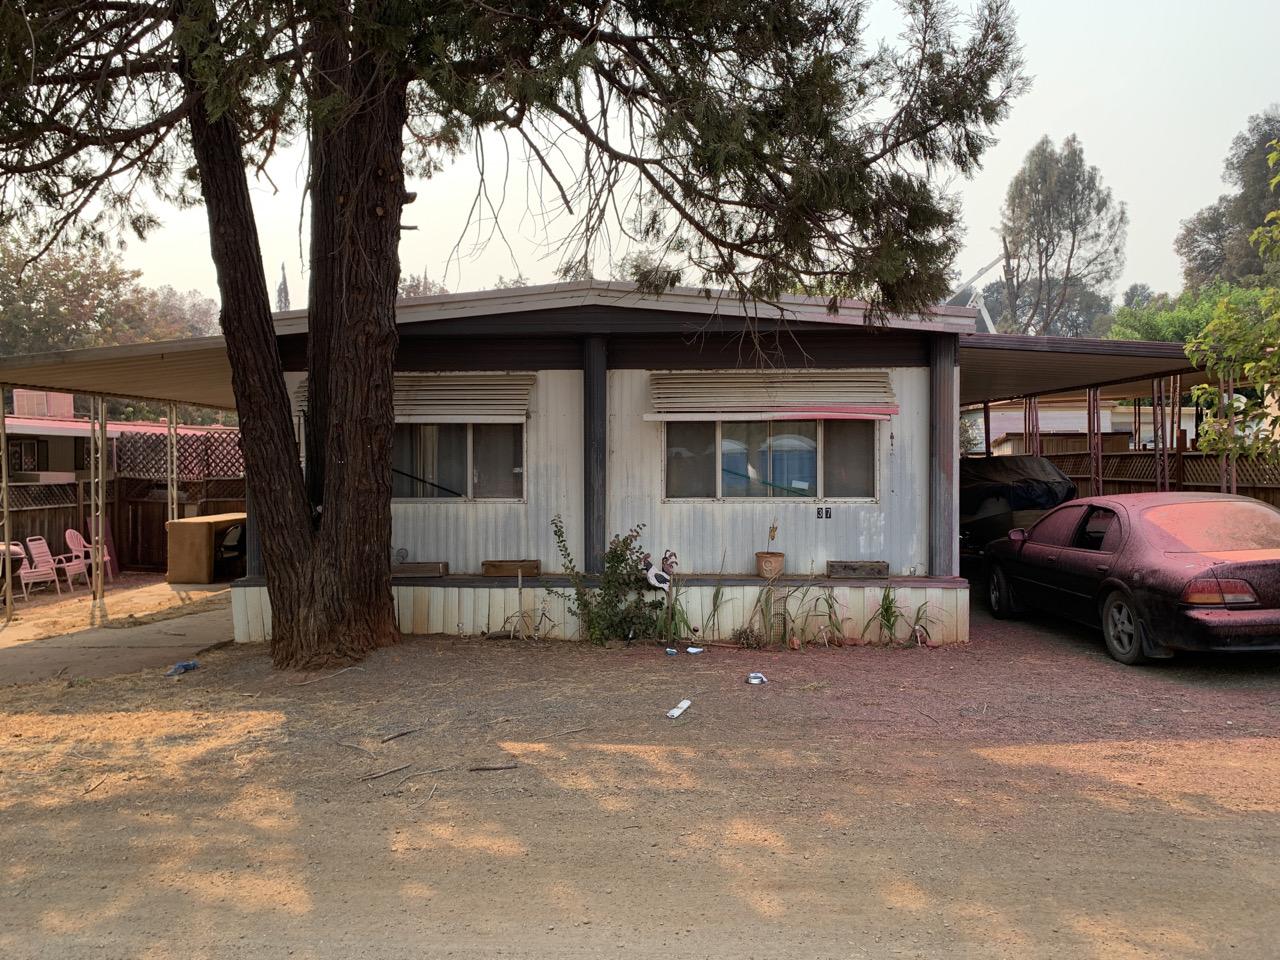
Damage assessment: no_damage